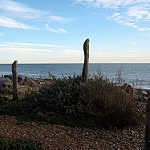
Label: sea